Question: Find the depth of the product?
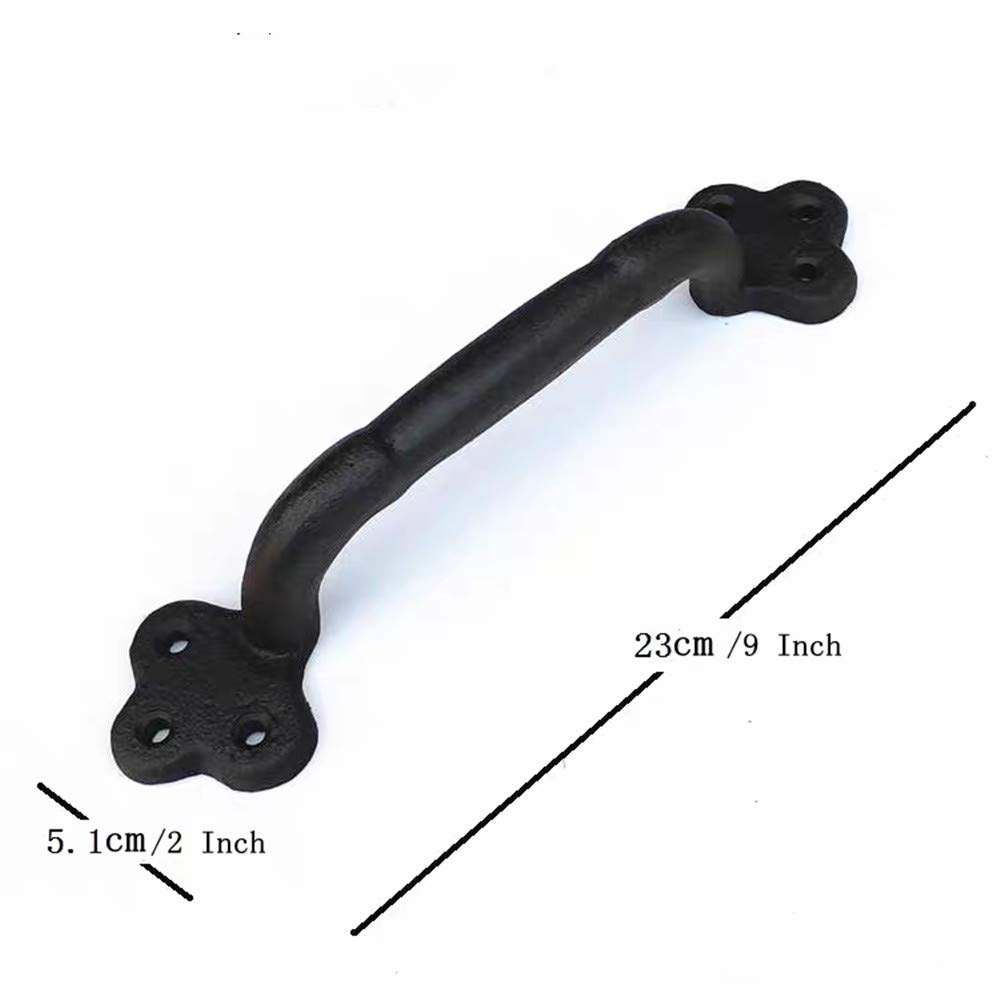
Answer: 23.0 centimetre